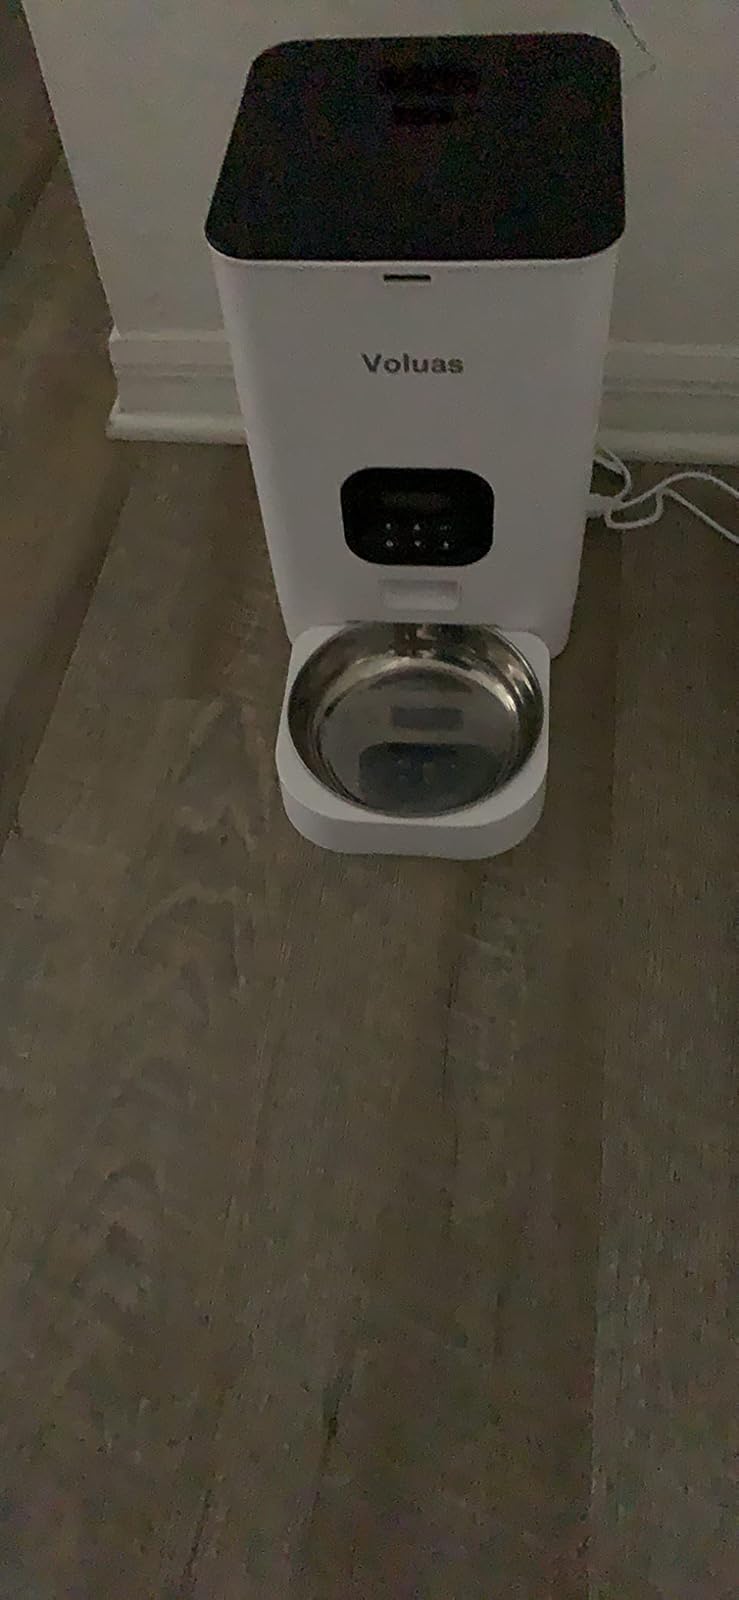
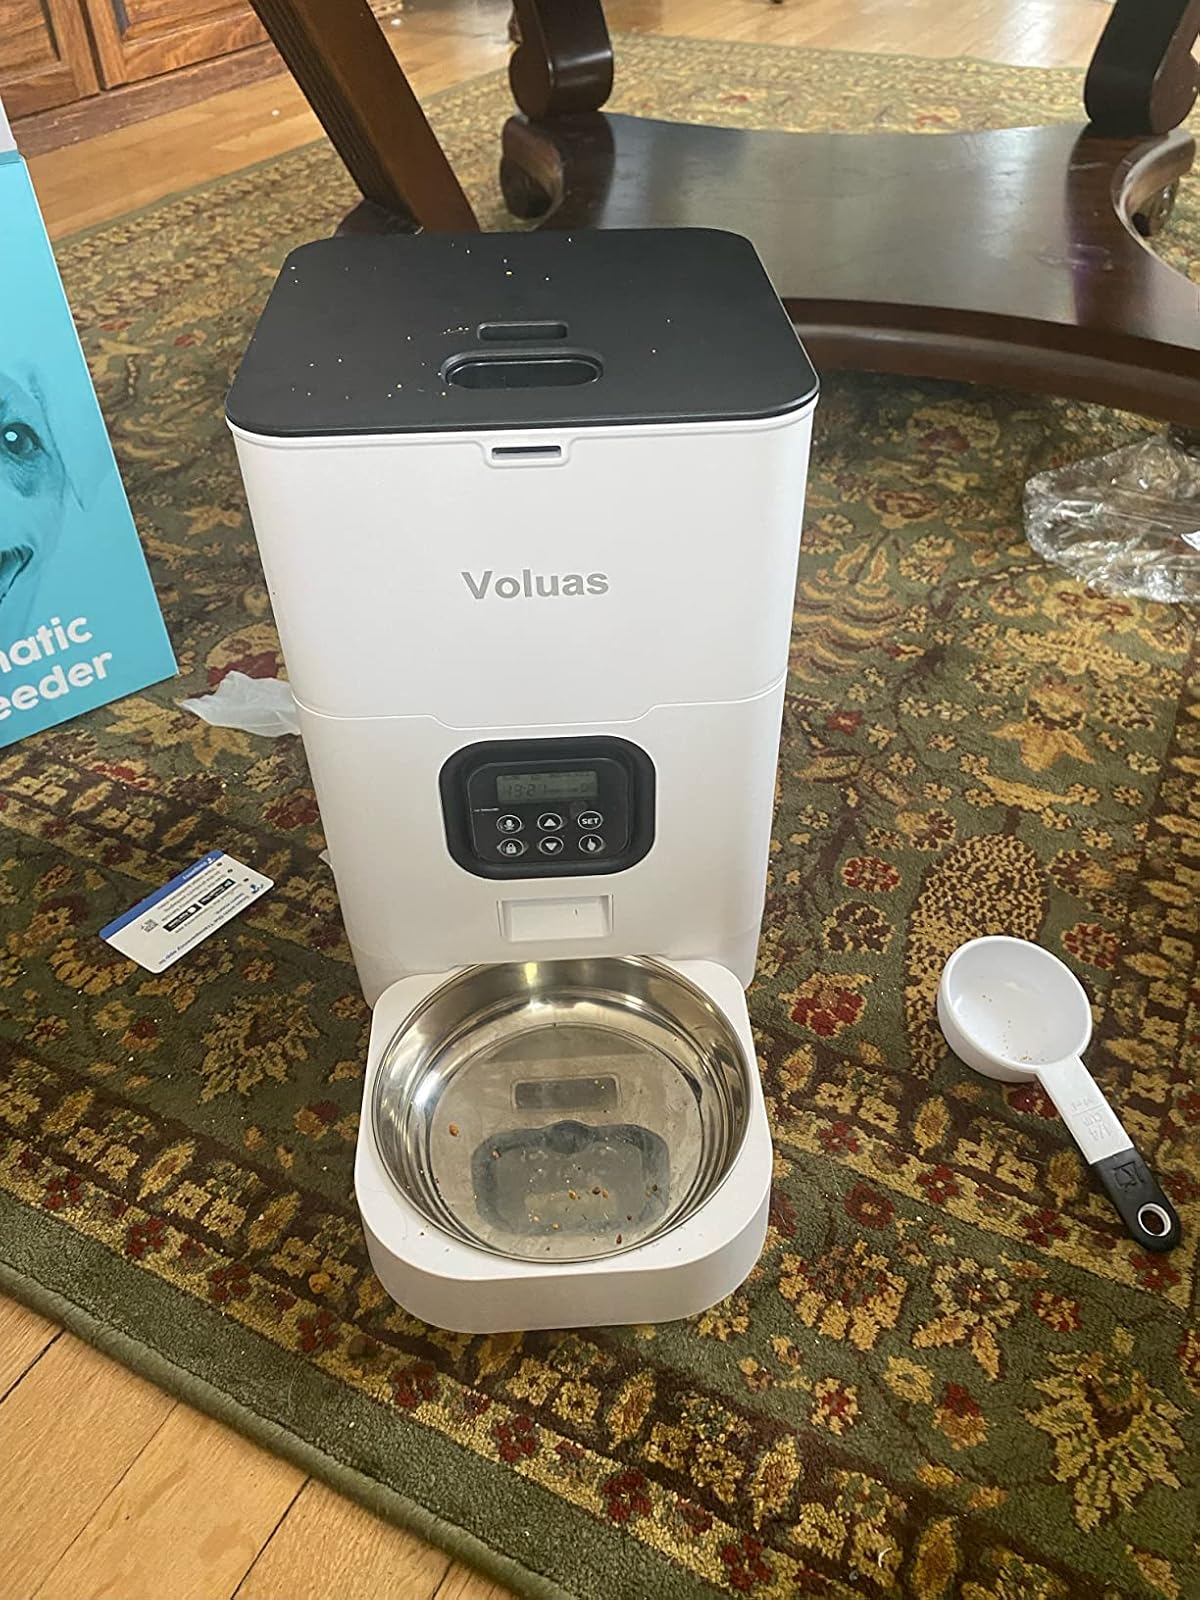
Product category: items_feeder
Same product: yes